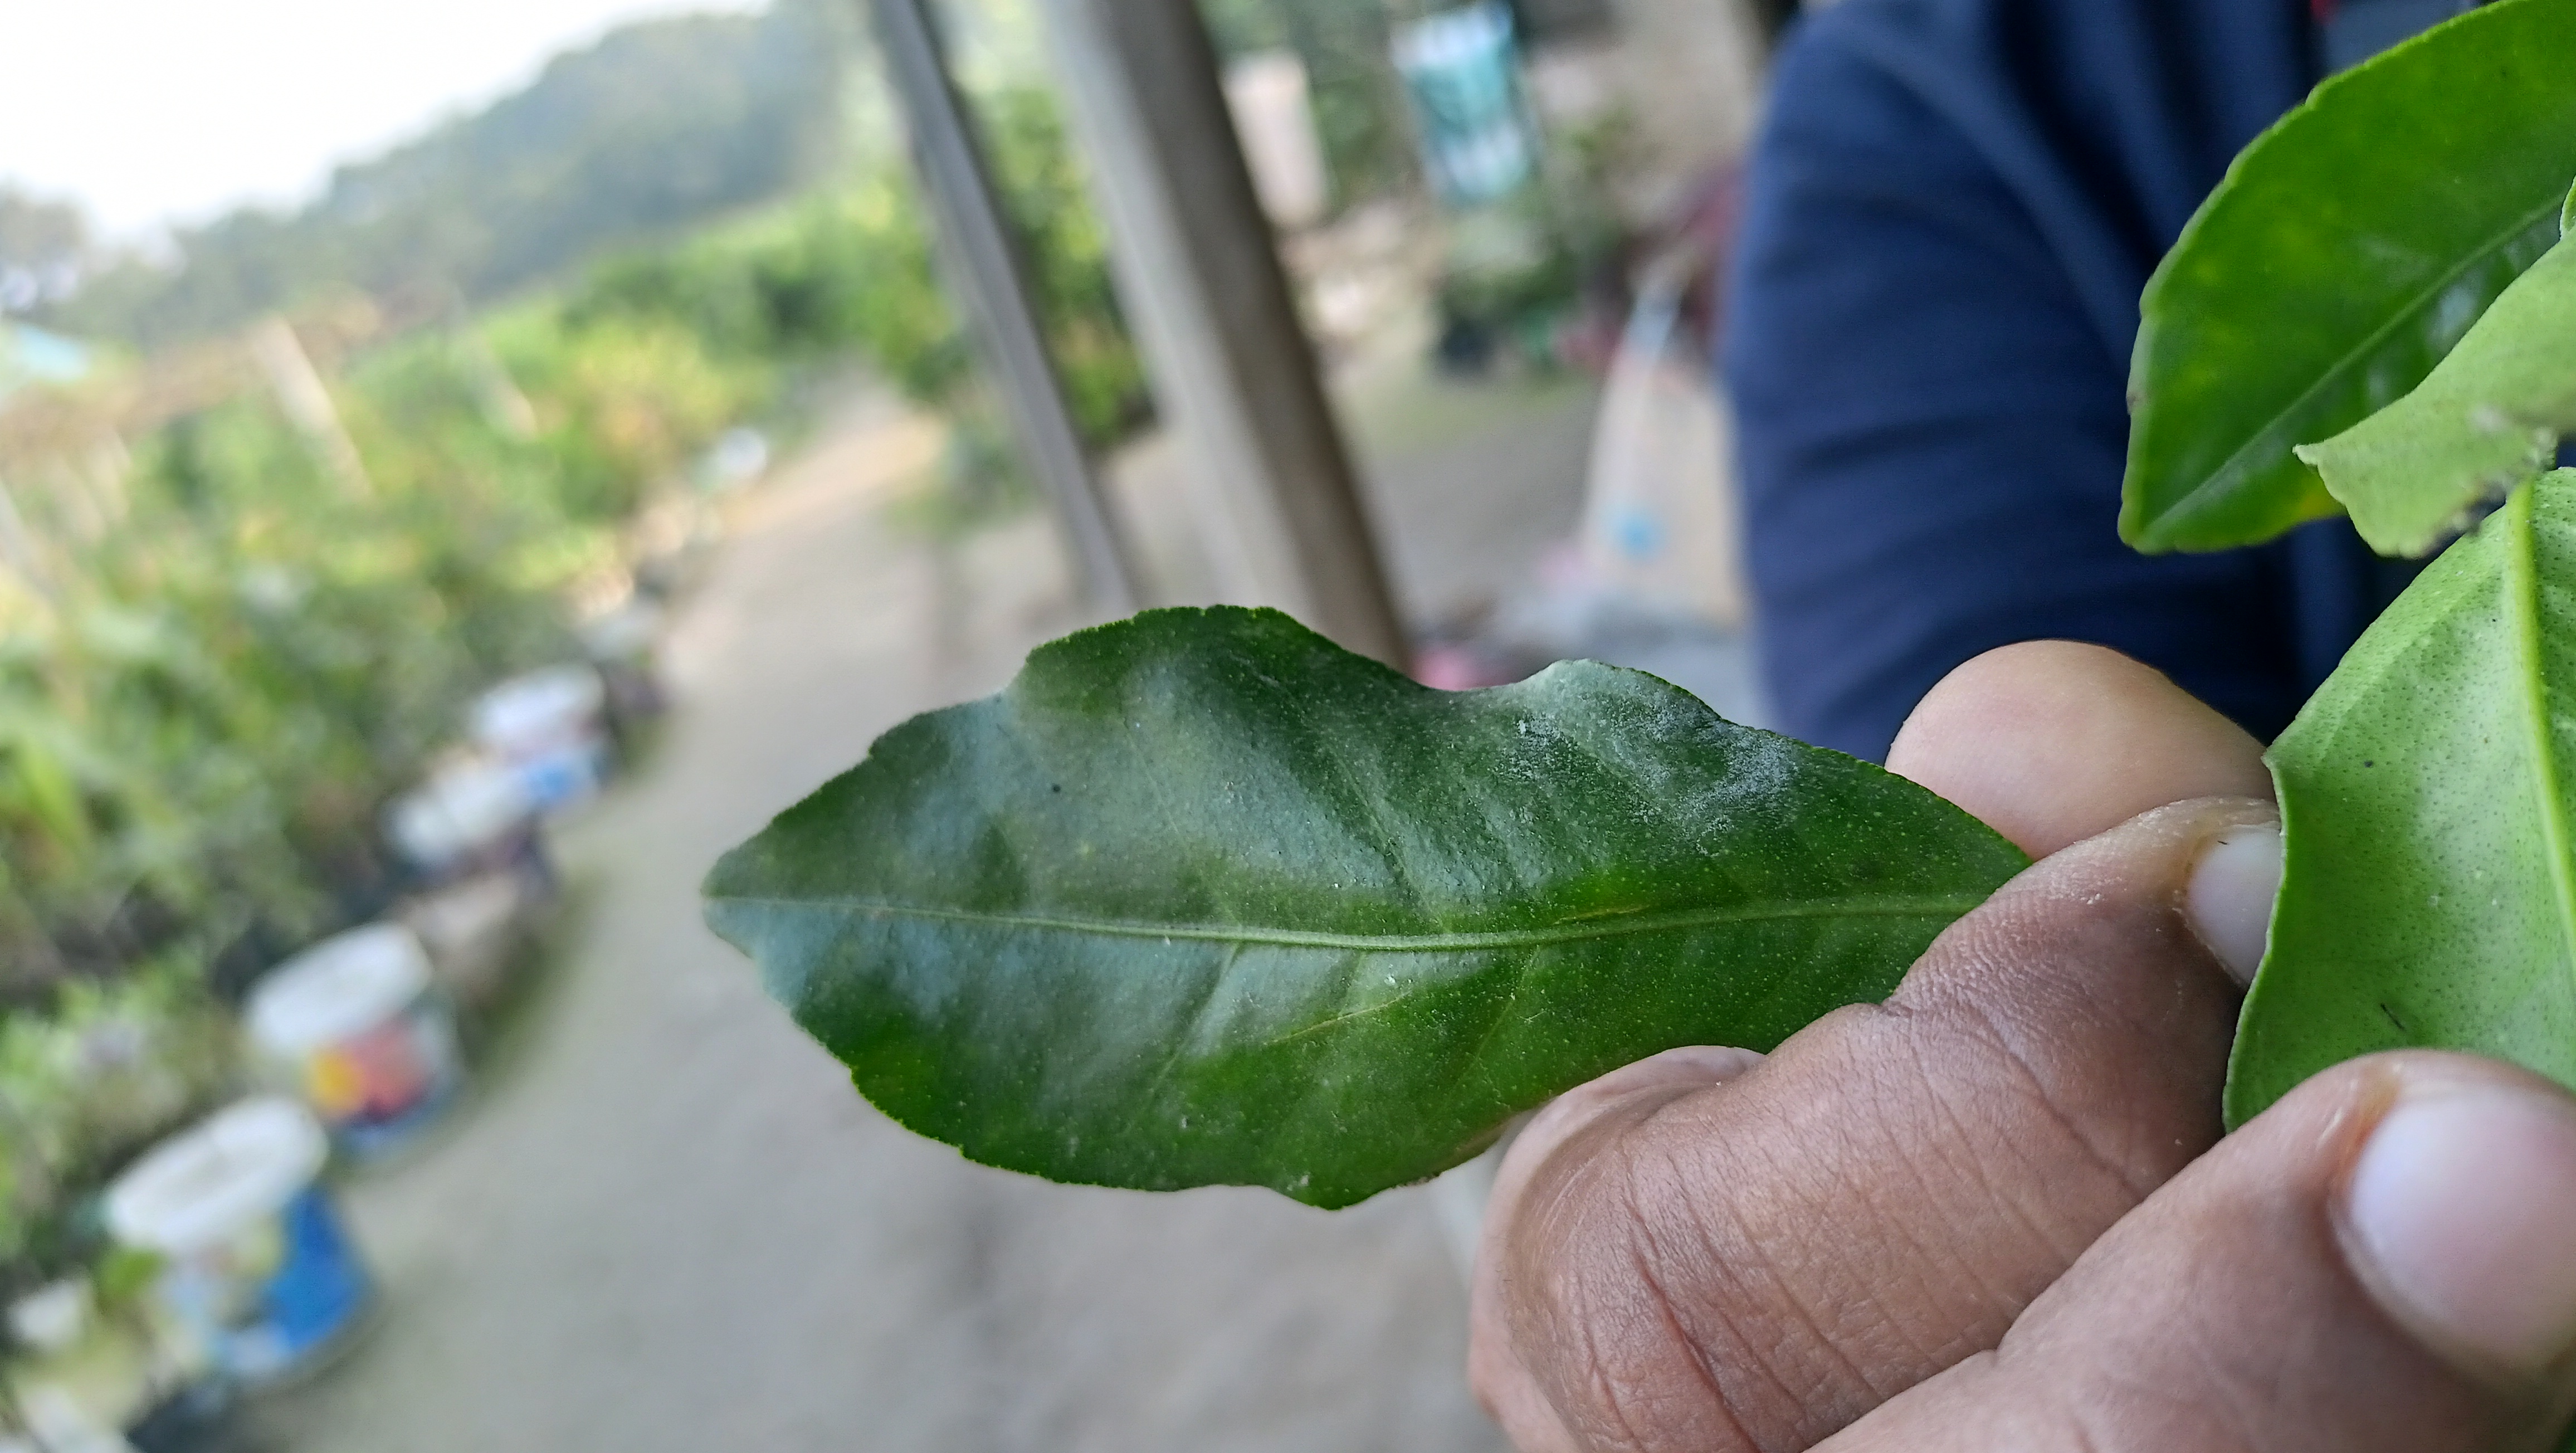
Mandarin leaf variety: Darjeling